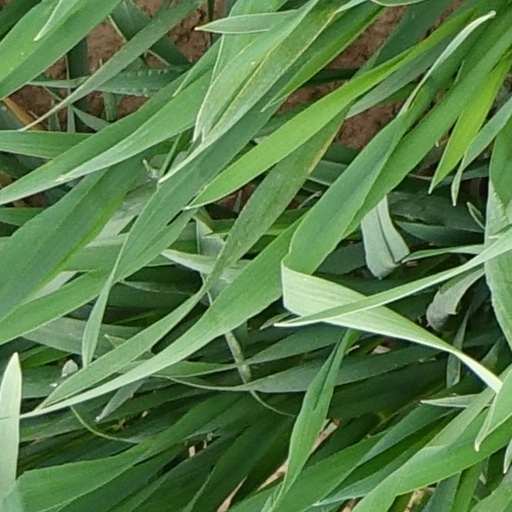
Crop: wheat